Surf II

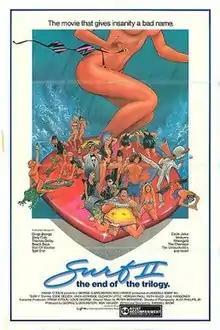
Theatrical poster

Surf II is a 1984 American comedy film written and directed by Randall M. Badat and starring Eddie Deezen, Linda Kerridge, Eric Stoltz and Jeffrey Rogers. The plot follows two dim-witted surfers attempting to thwart the plans of a mad scientist attempting to rid the beaches of surfers by turning them into zombie punks through chemically altered soda pop.